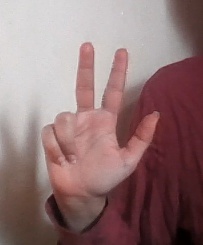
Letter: al